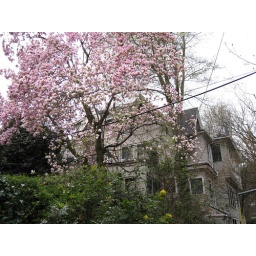
If it weren't for the pink blossoms, this house would look right at home in a horror movie.